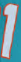
Number: 1